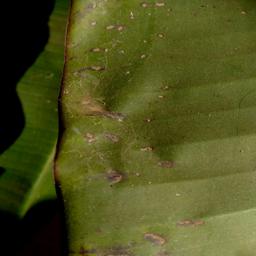
Label: MALBHOG LEAF